Quarantine Circular

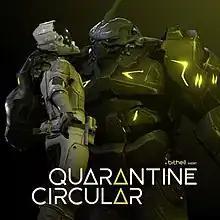

Quarantine Circular is a text-based adventure game developed and published by Mike Bithell Games. The game was released for Microsoft Windows and macOS in May 2018 and for Nintendo Switch in December 2018. It is the sequel to "Subsurface Circular".